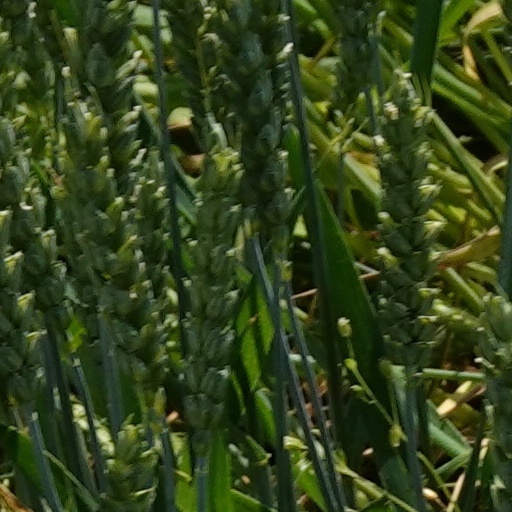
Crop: wheat